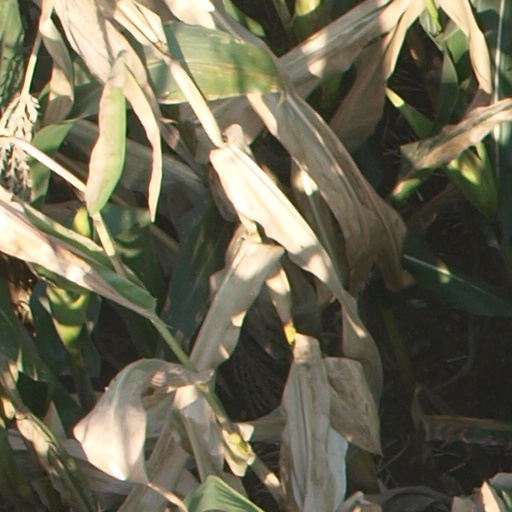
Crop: maize; corn